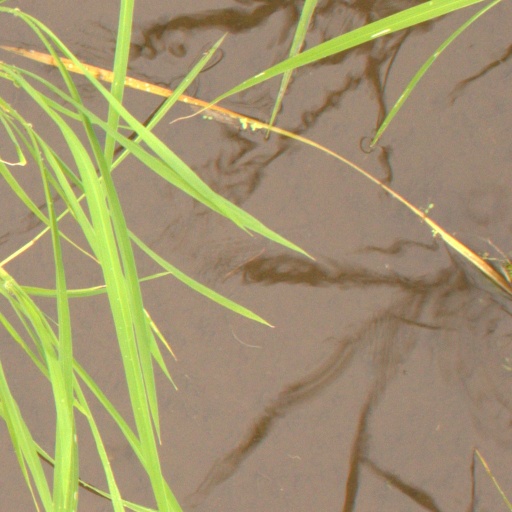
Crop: rice